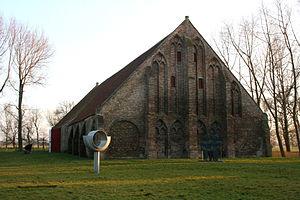
Ter doest, Lissewege (commune de Bruges), Flandre Occidentale (Belgique). Grange dimière cistercienne (1274)
L'abbaye de Ter Doest était un monastère de moines cisterciens situé à Lissewege, village de Belgique localisé à 11 km au nord de Bruges et qui en fait aujourd'hui partie. Fondé comme établissement bénédictin en 1106, il devint cistercien en 1174, rattaché par l'évêque de Tournai à l'abbaye des Dunes. Après essaimage et période d'indépendance, le monastère de Ter Doest fut de nouveau rattaché par les autorités de l'ordre cistercien à l'abbaye-mère, en 1627. Des bâtiments monastiques, il reste une grange dîmière, spécimen de ce qu'étaient les granges monastiques d'antan.
Une grange dîmière, grange dîmeresse ou grange aux dîmes, est un bâtiment permettant d'entreposer le résultat de la collecte de la dîme, un impôt de l'Ancien Régime en faveur de l'Église catholique portant principalement sur les revenus agricoles collectés.